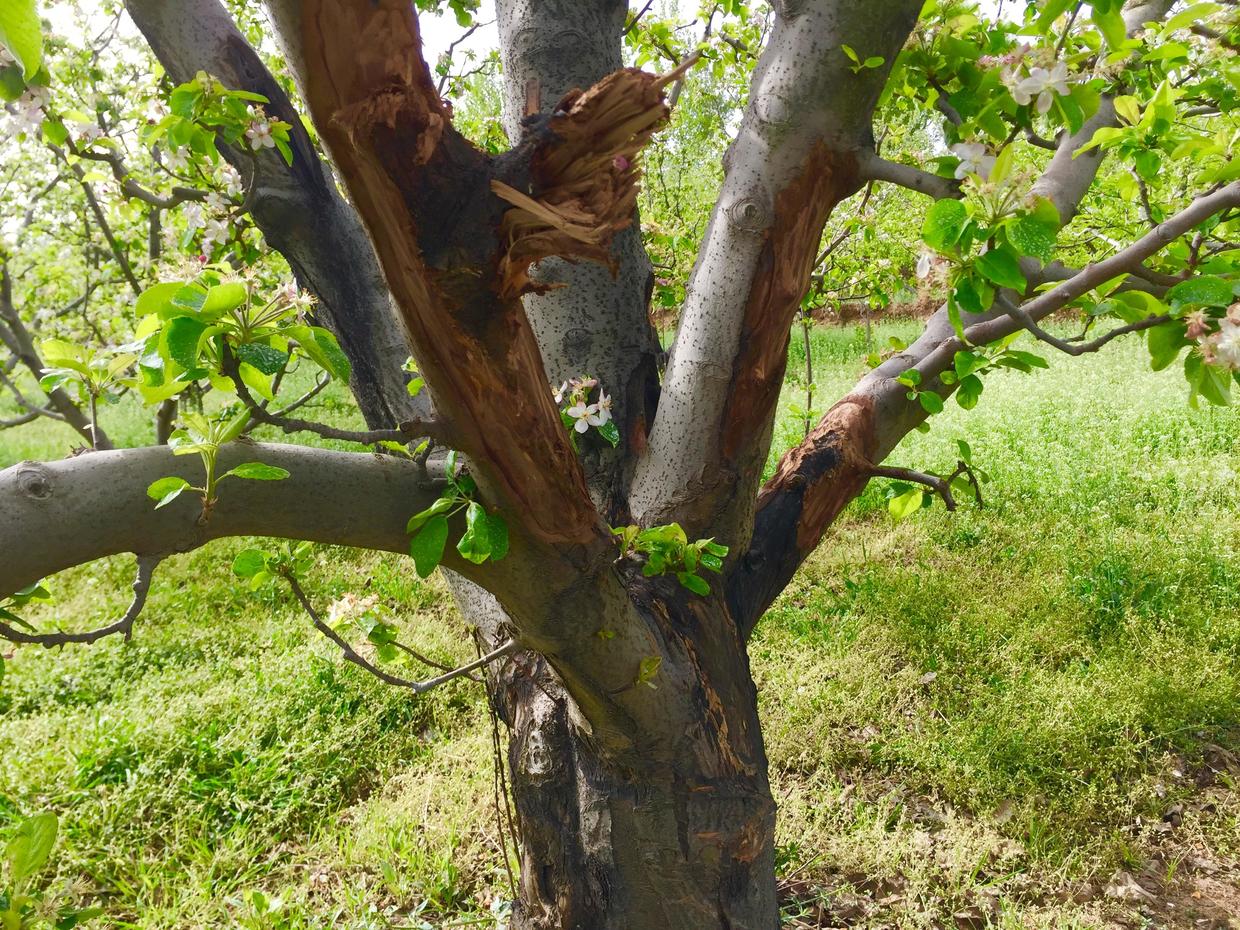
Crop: apple
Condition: black_rot